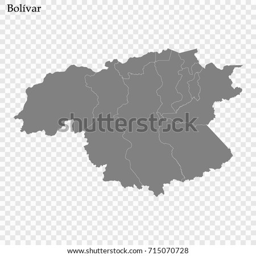
high quality map of a city is a state with borders of the municipalities